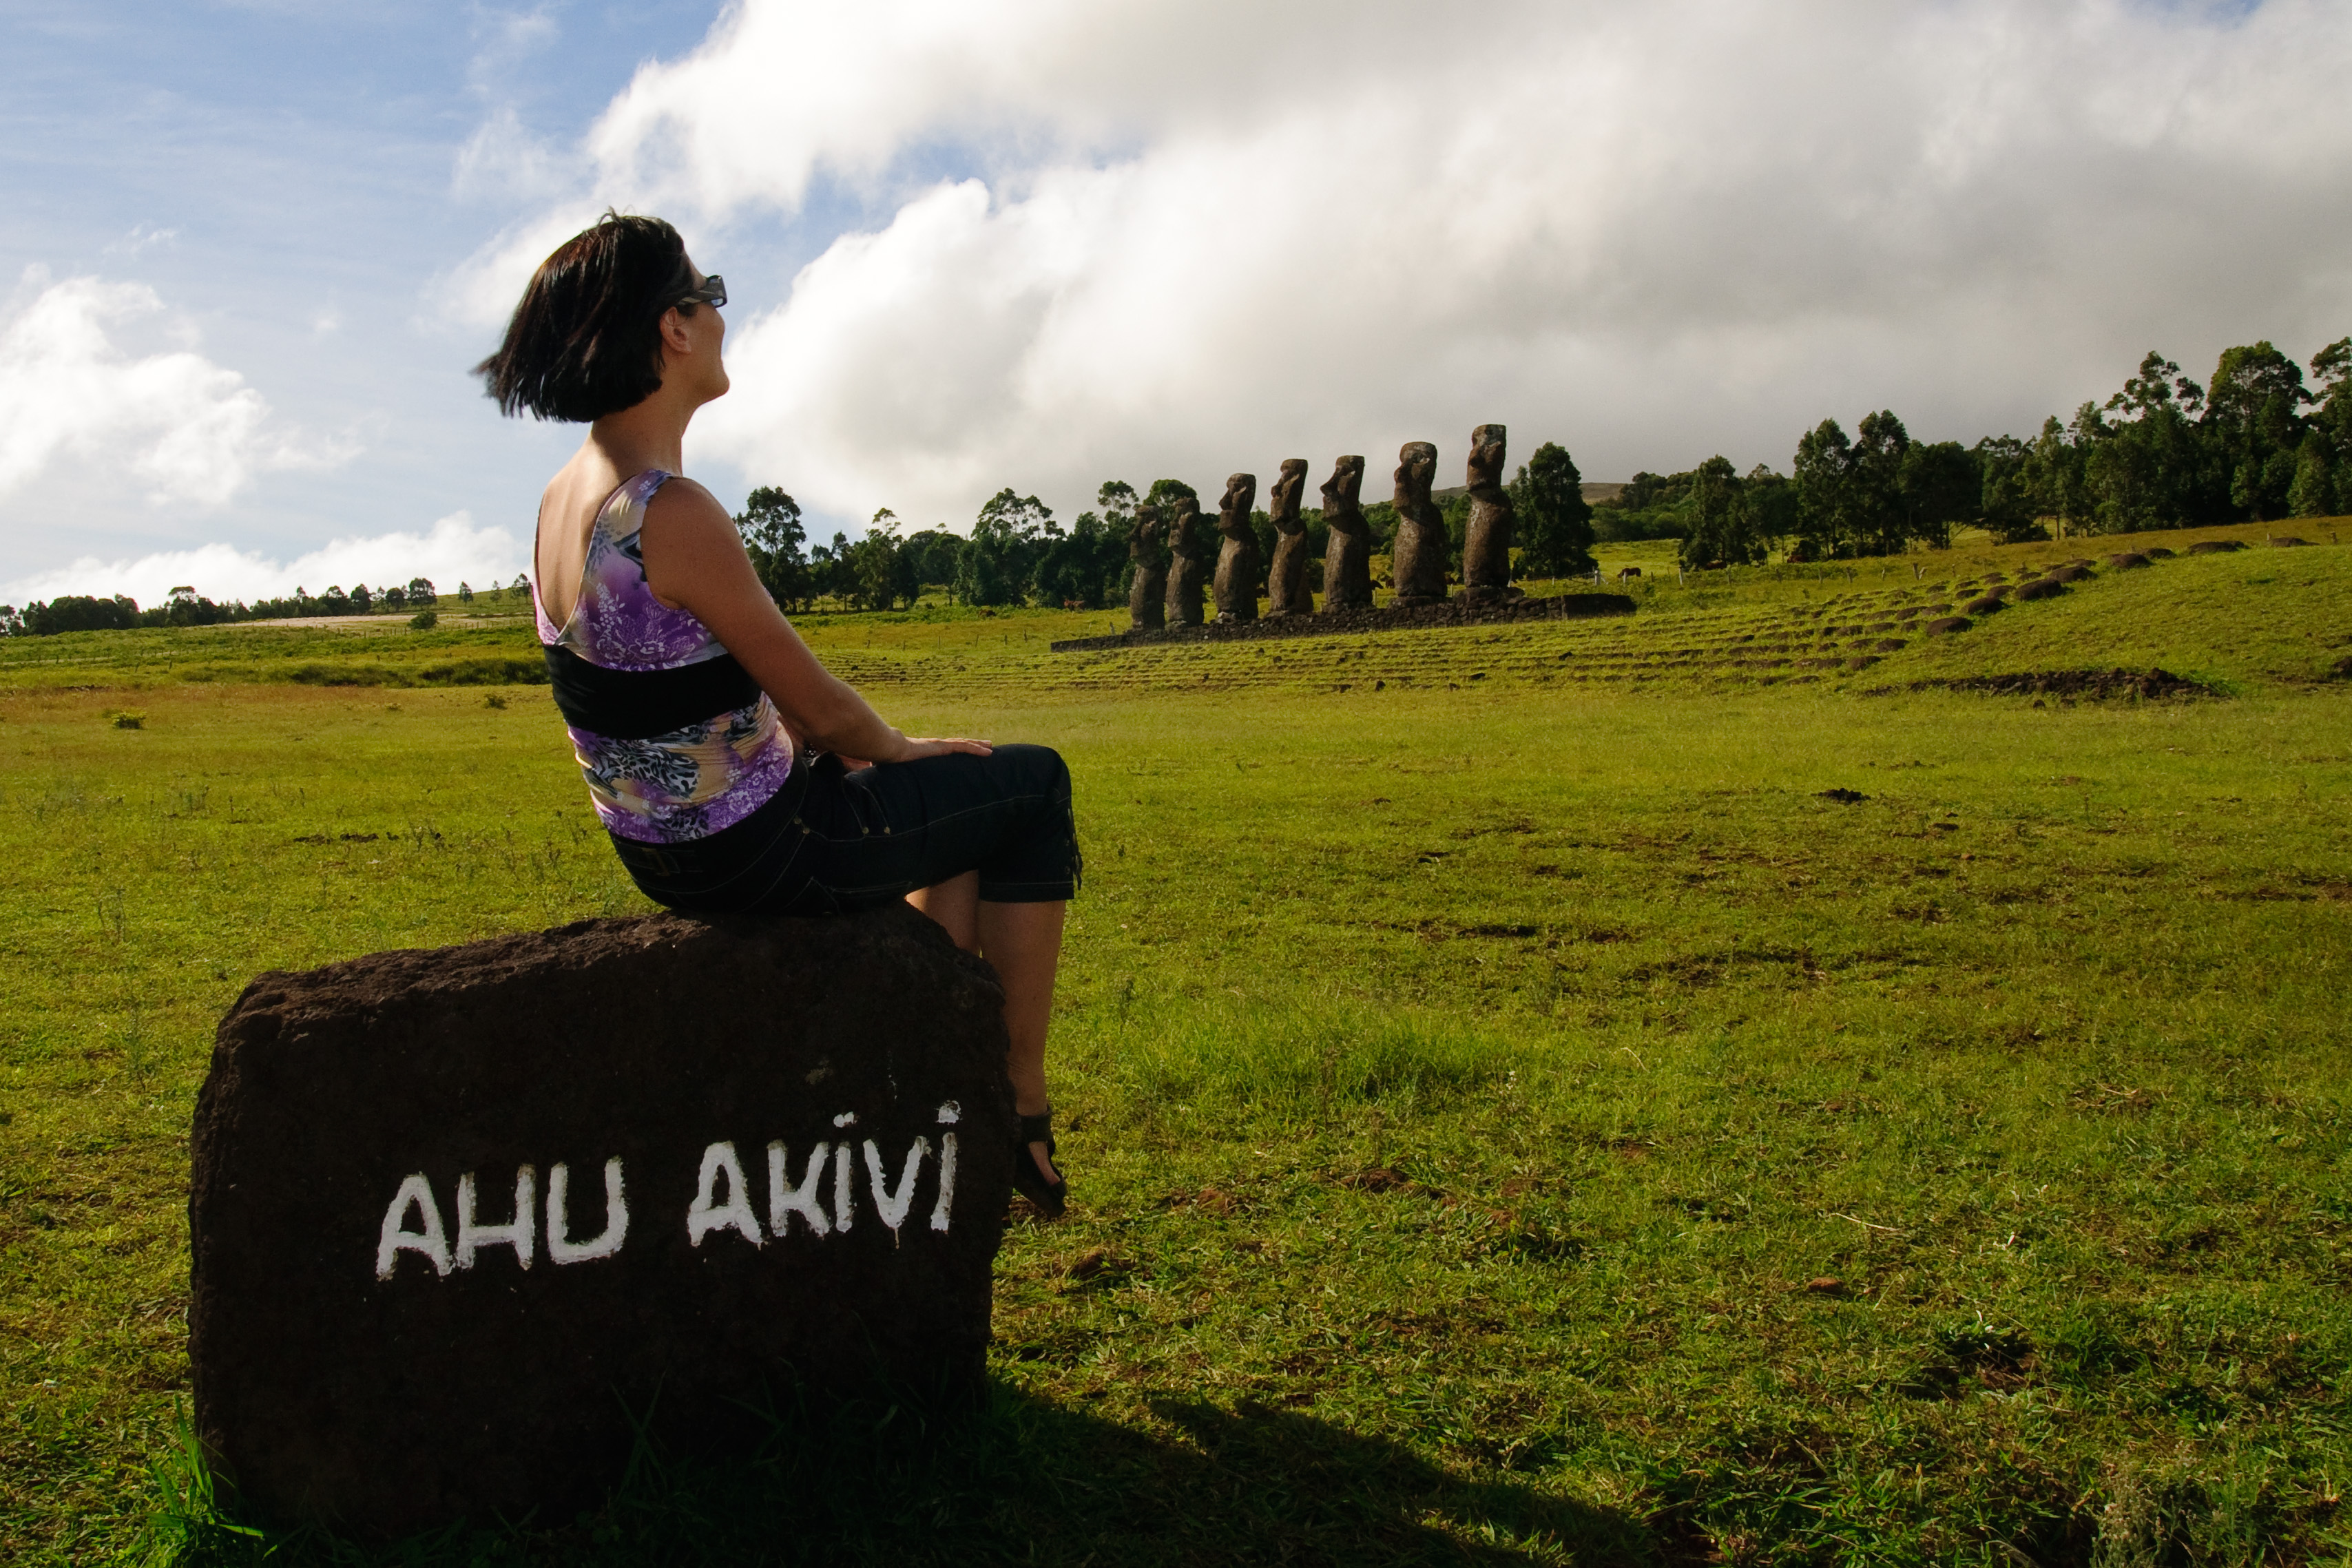
grass, lawn, meadow, morning, hill, sitting, nikon, chile, d300, easterisland, rapanui, isoladipasqua, rural area, human positions, physical fitness